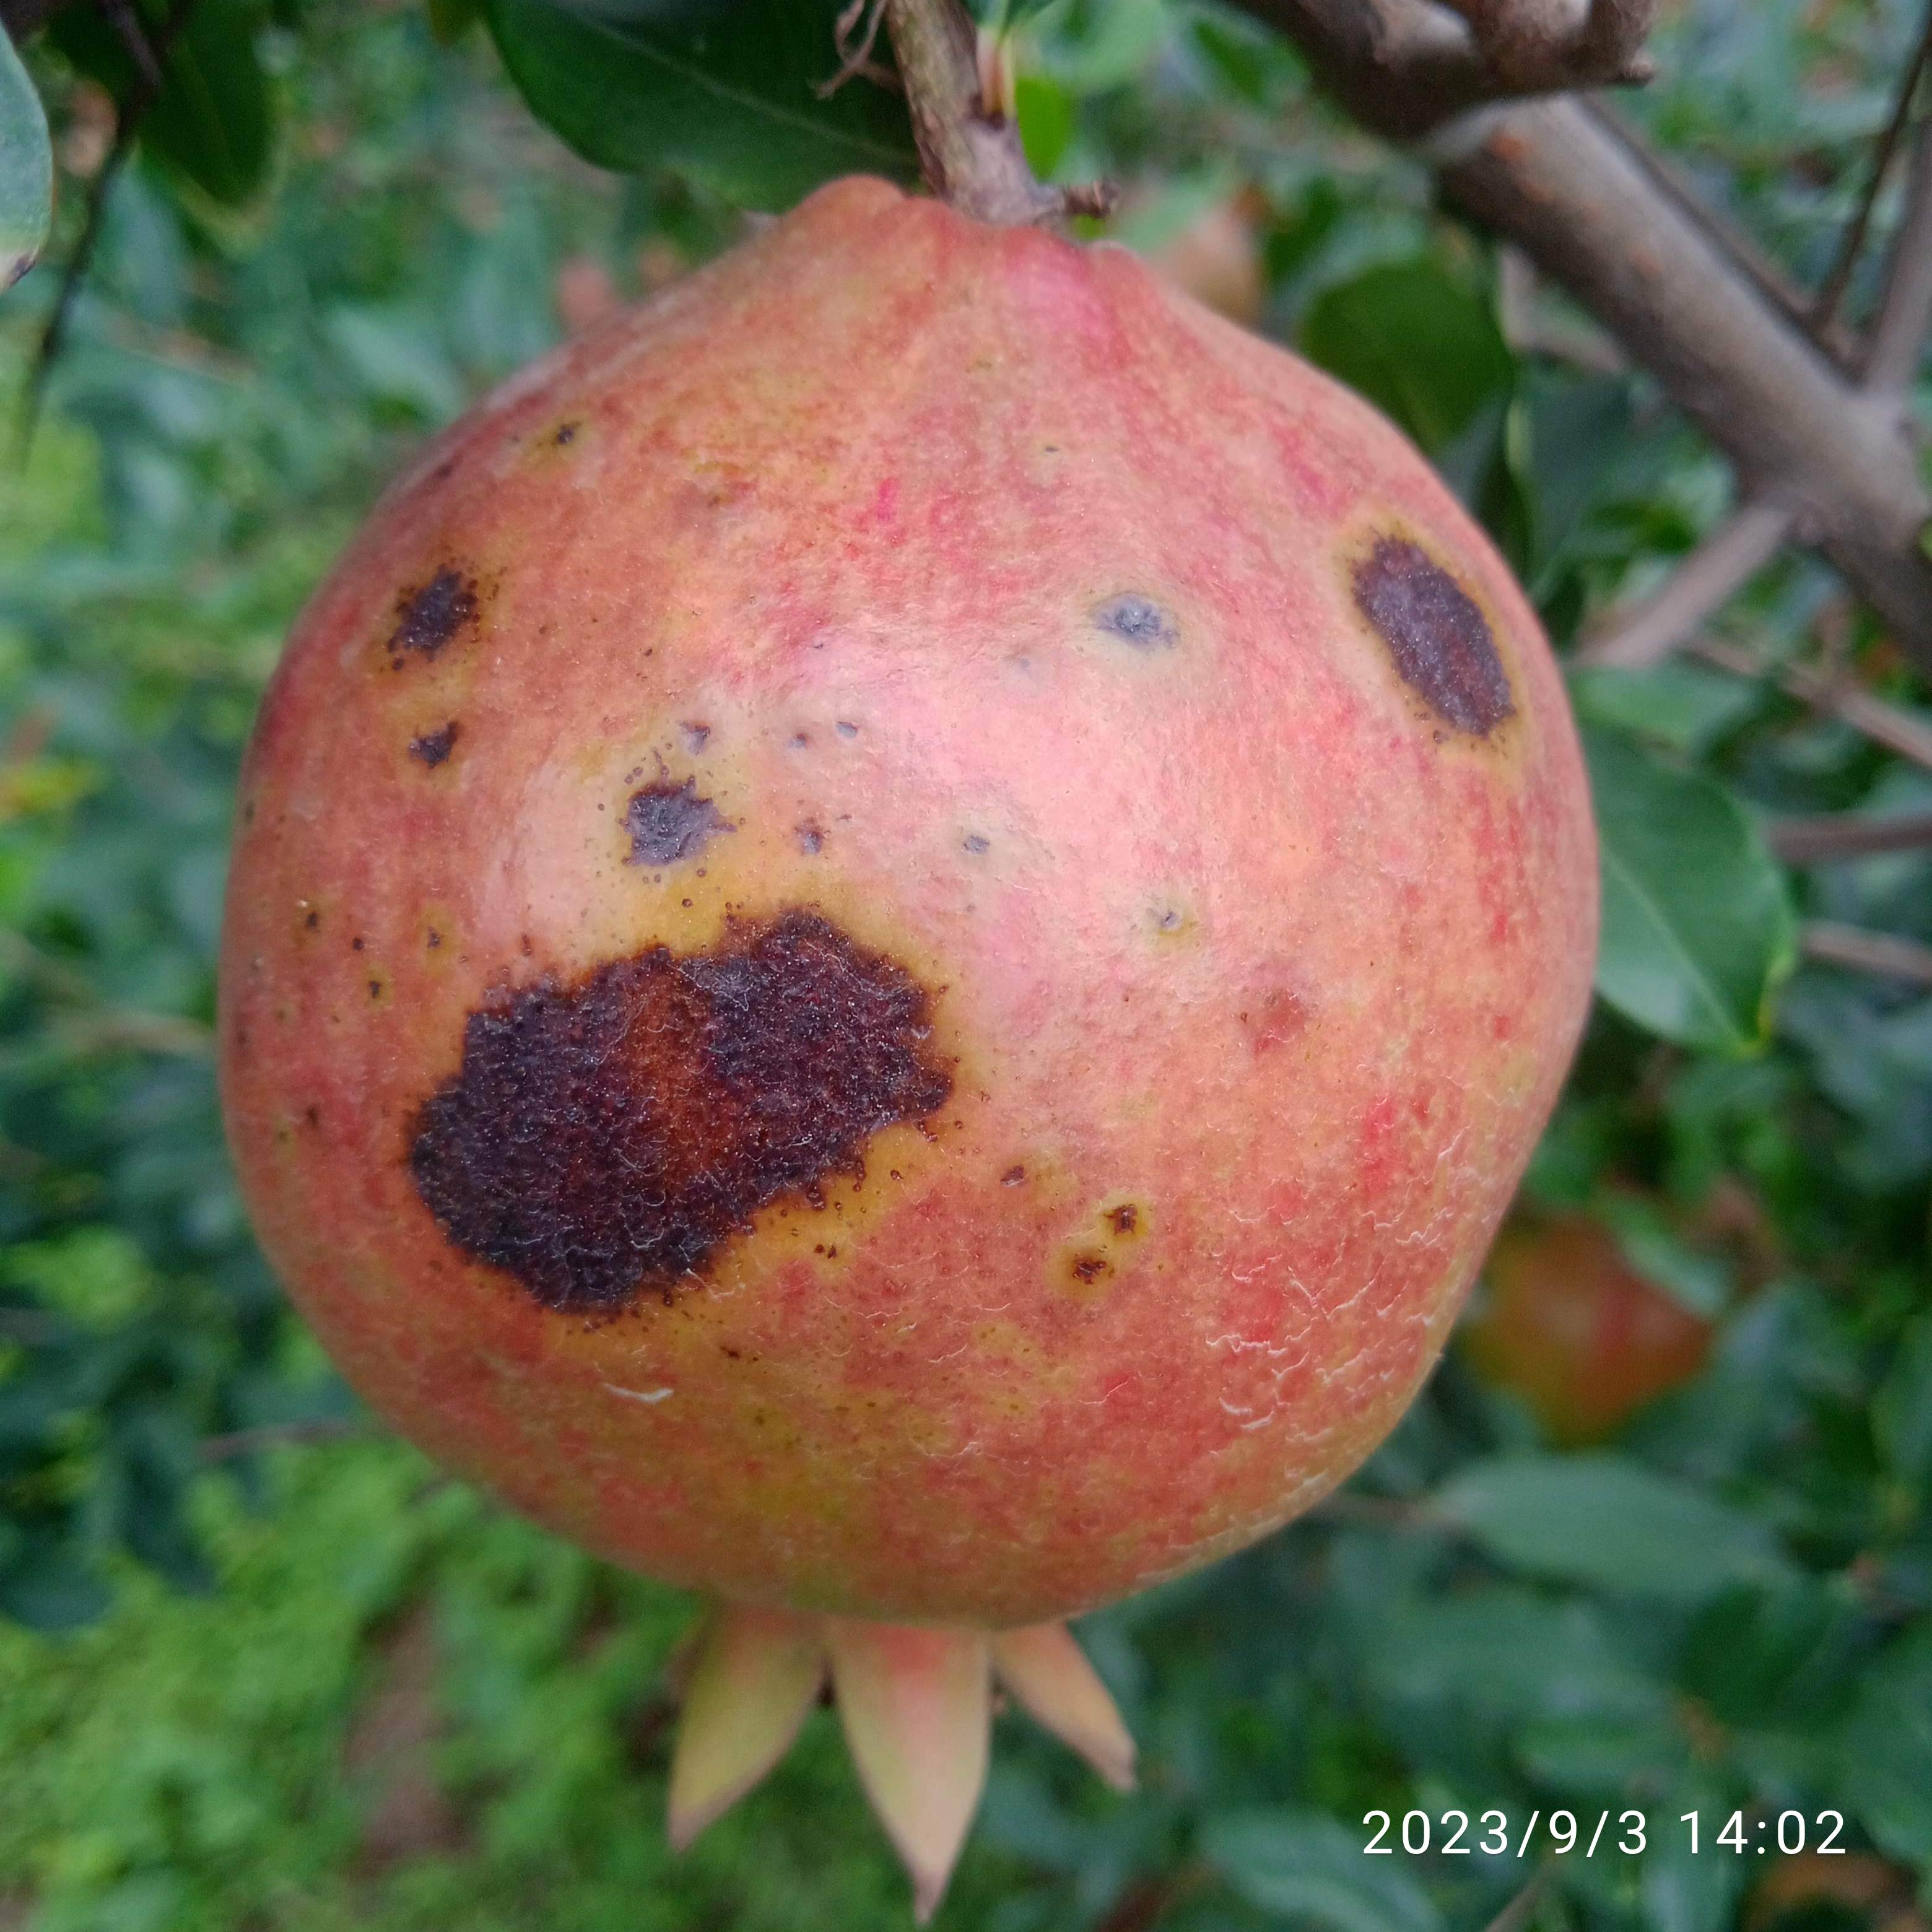
Label: Anthracnose